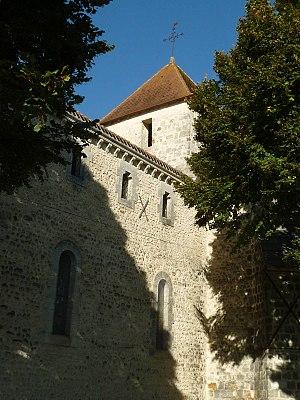
église de Juignac (16), France
Juignac est une commune du Sud-Ouest de la France, située dans le département de la Charente.